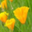
Label: poppy